Mary Anne Disraeli

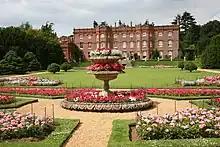
Hughenden, home to the Disraelis

Born in Brampford Speke, near Exeter in Devon, the only daughter of Commander John Evans and Eleanor Viney (later Mrs Eleanor Yate). In 1815 at Clifton, Bristol, Mary married Wyndham Lewis, MP (1780–1838), a colleague of Benjamin Disraeli. In August 1839, the year following Lewis's death, she married Disraeli at St George's, Hanover Square, in London. Her fortune allowed him to purchase the estate of Hughenden in Buckinghamshire and to live in the style of an English gentleman.